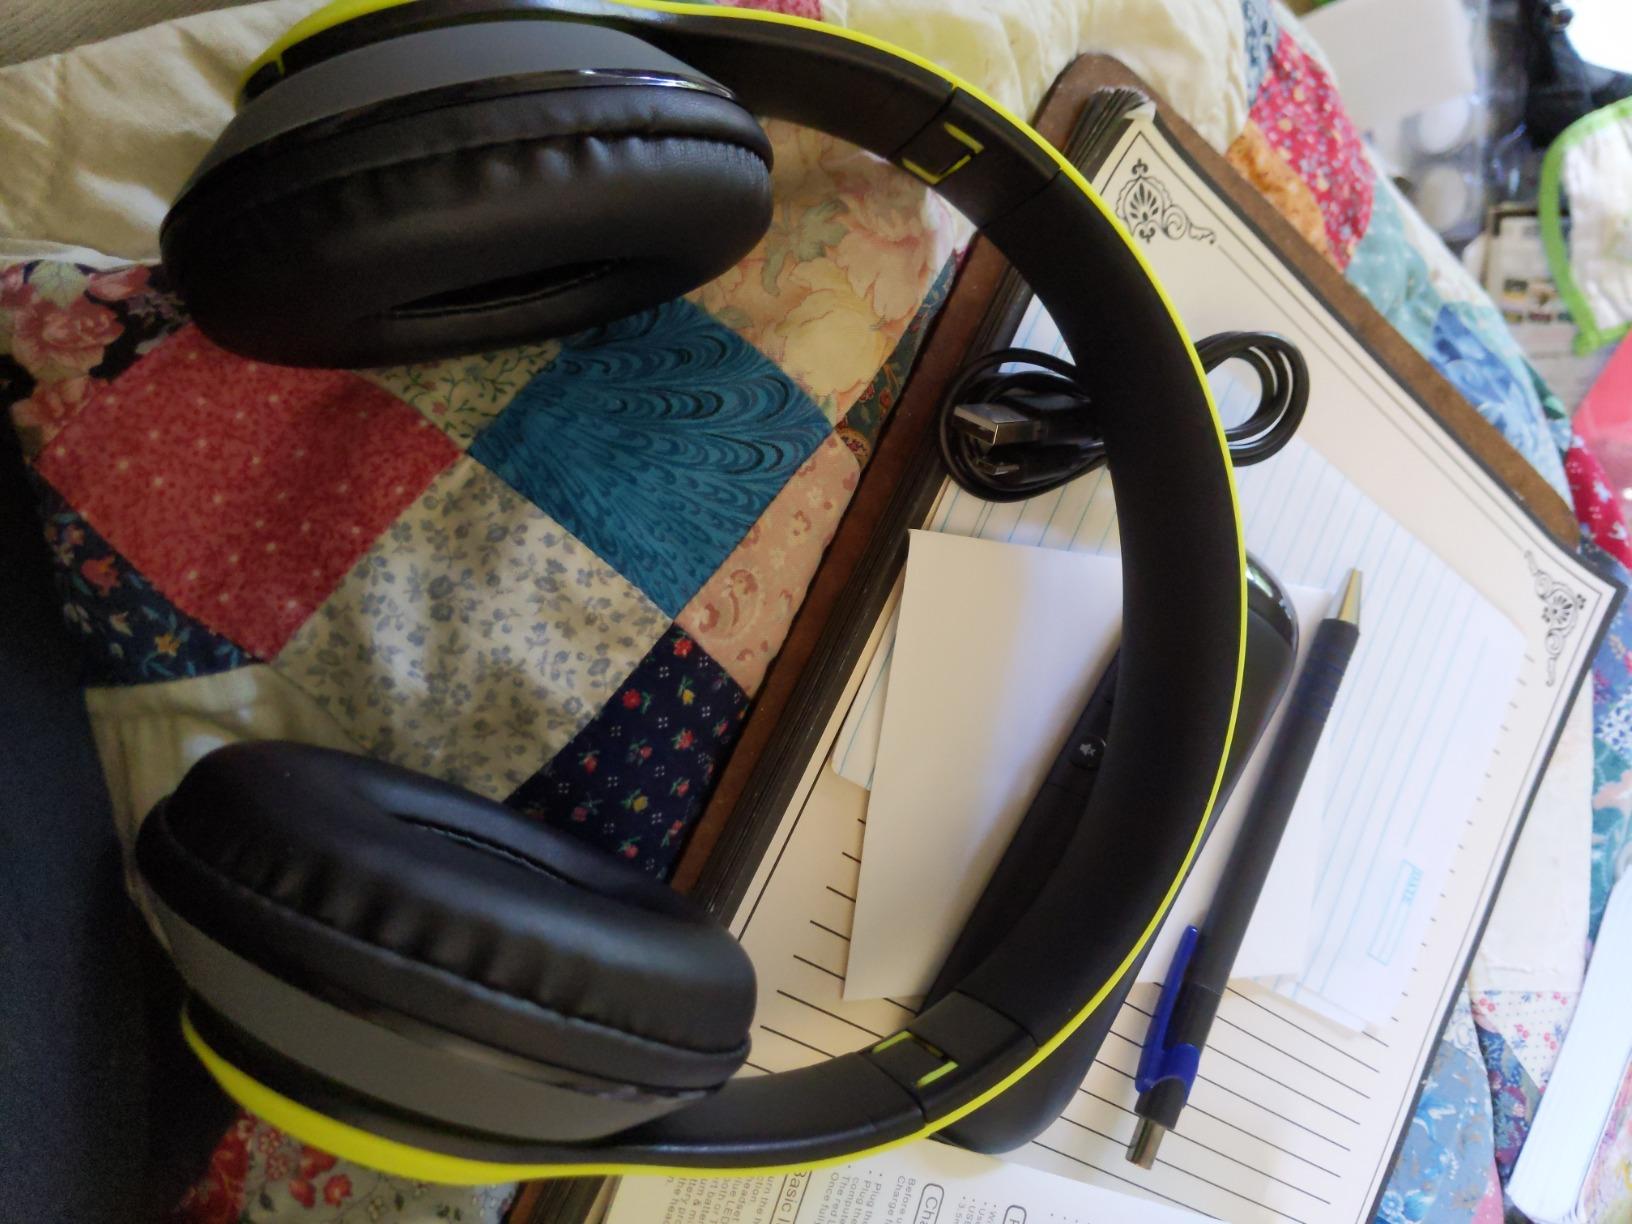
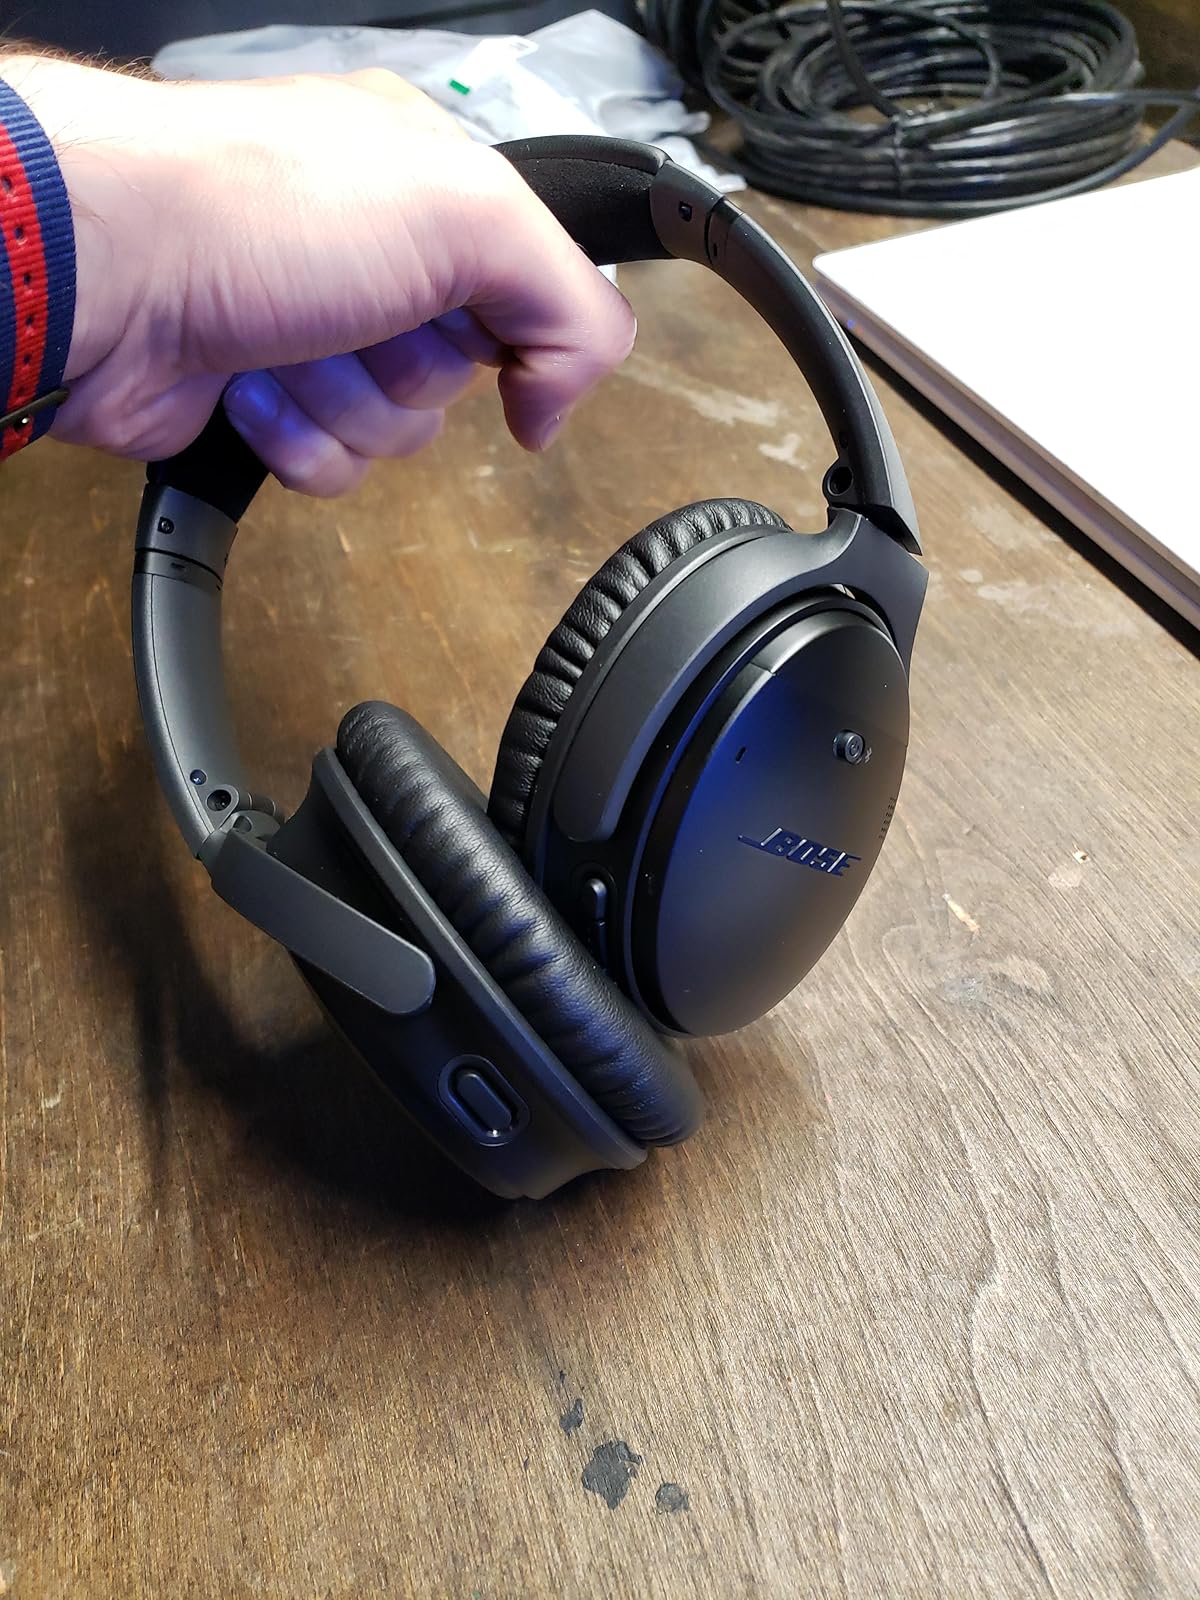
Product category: headphones
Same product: no